2012 Giro d'Italia, Stage 1 to Stage 11

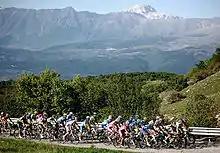
The peloton, on the stage's final climb to a summit finish at Rocca di Cambio.

The peloton slowly closed the time down at first, but by the time that the four leaders had gone over the climb and then moved on to the intermediate sprint in L'Aquila, efforts from , and had brought the time gap down to just under two-and-a-half minutes. Rabottini then attacked his breakaway companions, soon breaking clear, while in the peloton, several mini-attacks were established, with rider Stefano Pirazzi being caught before making a second move while Valerio Agnoli tried to follow for . Pirazzi caught up to Rabottini, while 's José Herrada and Daniele Pietropolli caught up to Agnoli, with Herrada later joining the front duo and 's Ivan Santaromita established an all-Italian chase group with Agnoli and Pietropolli. Several riders attacked on the climb, which in effect brought the main field up towards the leaders, with Rabottini being absorbed back after failing to hold on to the pace set by Herrada and Pirazzi.